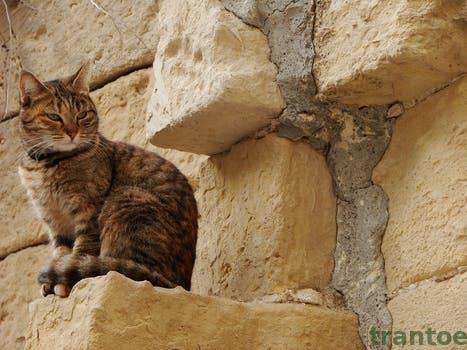
Label: Watermark